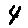
Label: 4